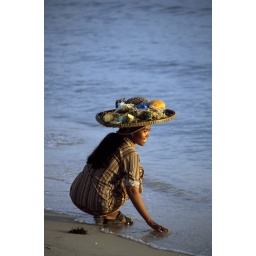
Woman with fruit on hat by water in Sihanoukville (Kampong Som), Cambodia